MCM8

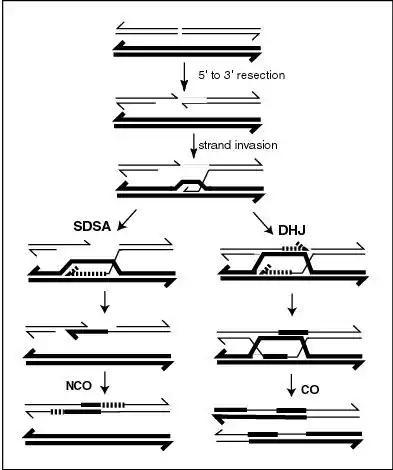
A current model of meiotic recombination, initiated by a double-strand break or gap, followed by pairing with an homologous chromosome and strand invasion to initiate the recombinational repair process. Repair of the gap can lead to crossover (CO) or non-crossover (NCO) of the flanking regions. CO recombination is thought to occur by the Double Holliday Junction (DHJ) model, illustrated on the right, above. NCO recombinants are thought to occur primarily by the Synthesis Dependent Strand Annealing (SDSA) model, illustrated on the left, above. Most recombination events appear to be the SDSA type.

MCM8 forms a complex with MCM9 that is required for DNA resection by the MRN complex (MRE11-RAD50-NBS1) at double strand breaks to generate single-stranded DNA ends. The formation of single-strand ends is an early step in homologous recombination (see Figure). MCM8/MCM9 interacts with MRN and is required for the nuclease action and stable association of MRN with double-strand breaks.